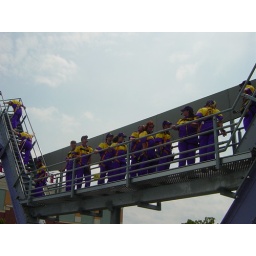
Touring the bridge over the Ohio river